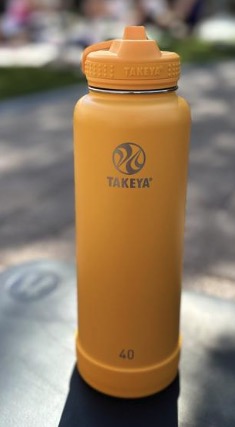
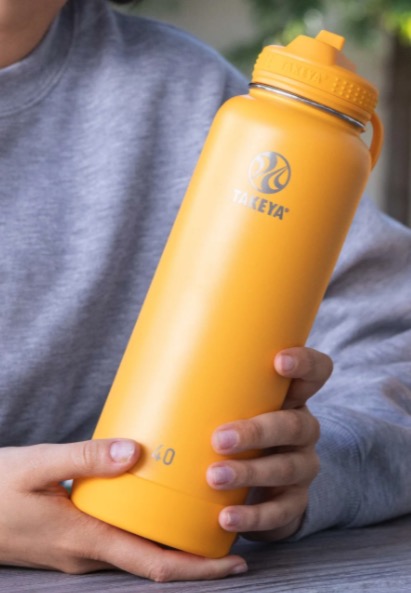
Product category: misc
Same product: yes